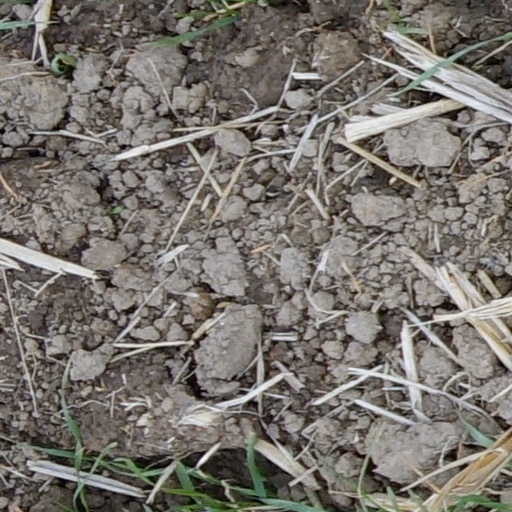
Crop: wheat